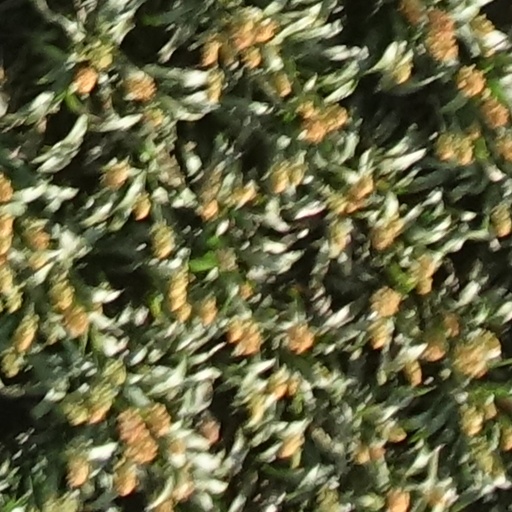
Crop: sorghum